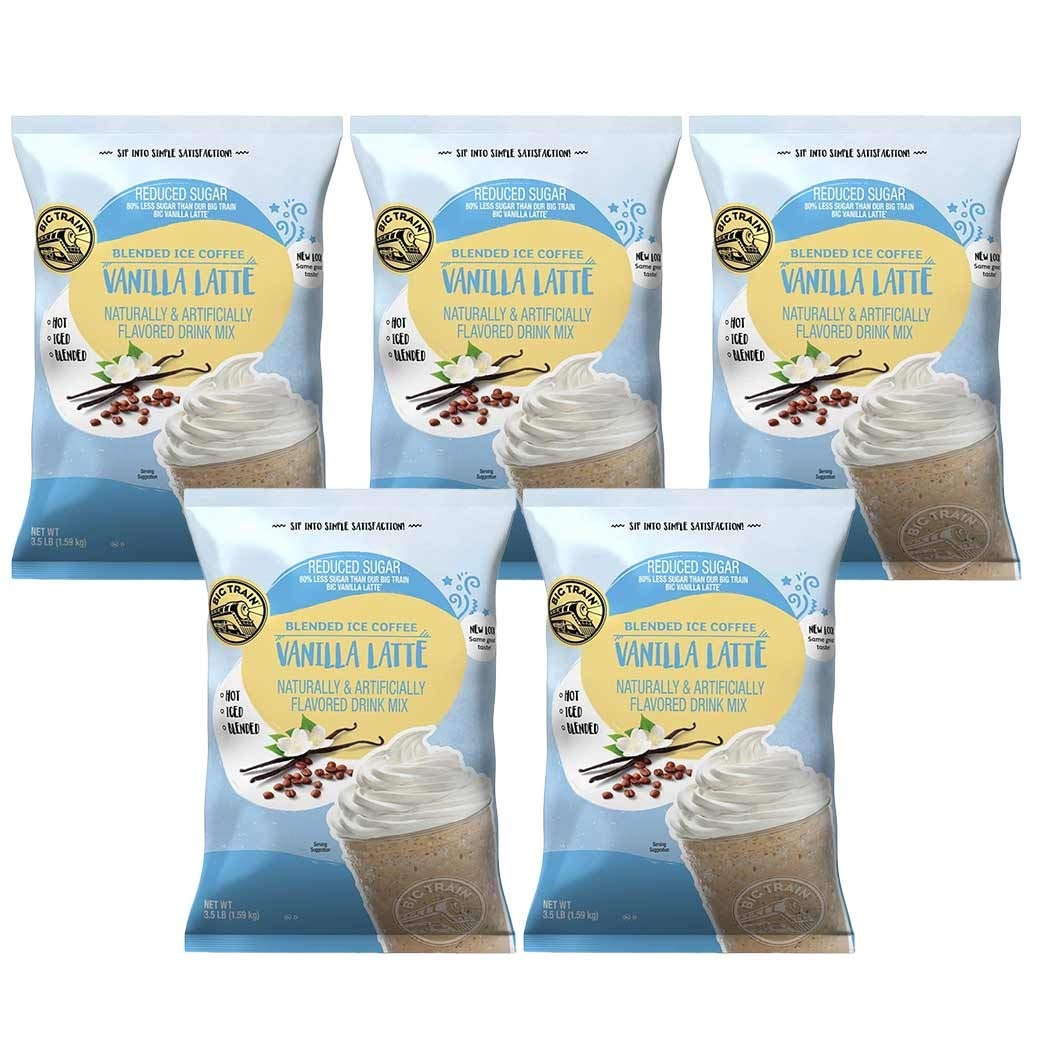
Item Name: Big Train Blended Ice Coffee - 3.5 lb bags - Case of 5 - Single Flavor
Value: 280.0
Unit: Ounce

Price: 29.27